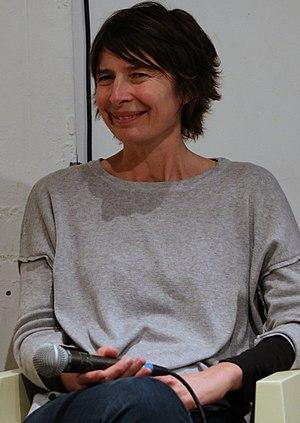
Lucile Bordes - Festival Atlantide - Lieu Unique - Nantes - 3 mars 2017
Lucile Bordes est une femme de lettres française, née le 28 mars 1971 et originaire de La Seyne-sur-Mer, dans le département du Var.